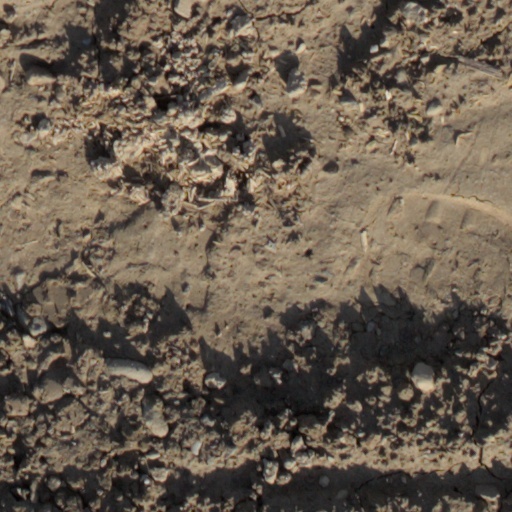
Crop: wheat